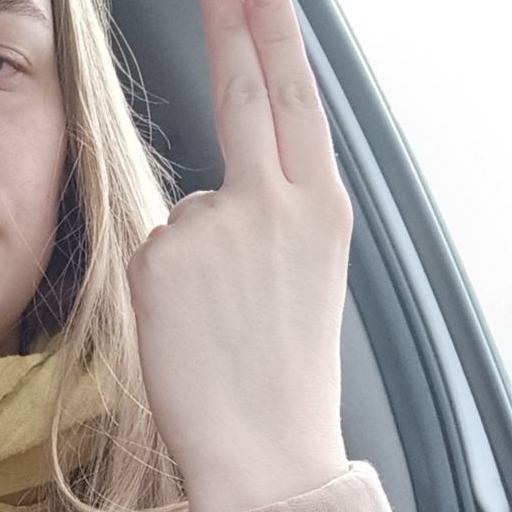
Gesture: two_up_inverted